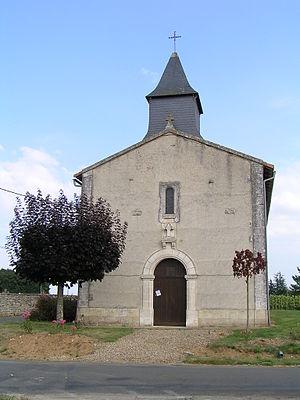
église de La Chèvrerie
La Chèvrerie est une commune du sud-ouest de la France, située dans le département de la Charente.